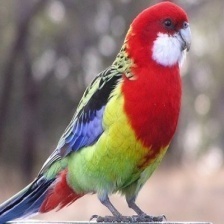
Species: EASTERN ROSELLA
Scientific name: PLATYCERCUS EXIMIUS